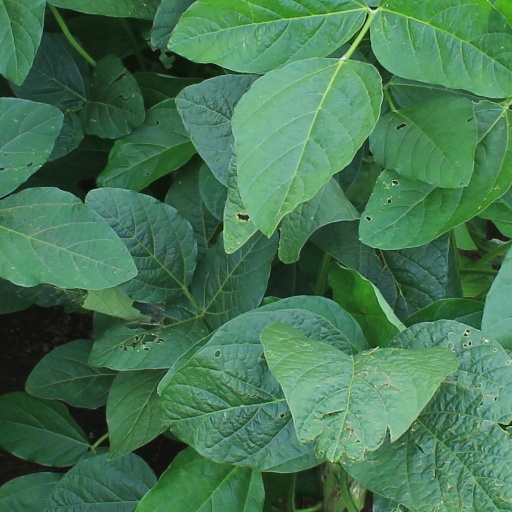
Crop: soybean